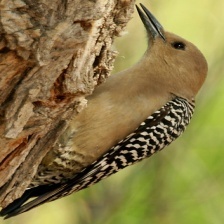
Species: GILA WOODPECKER
Scientific name: MELANERPES UROPYGIALIS